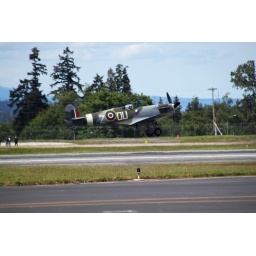
Flying Heritage Collection Fly Day May 22 2010 - Paul Allen's vintage airplane museum, many in flying order